Deer Island (Massachusetts)

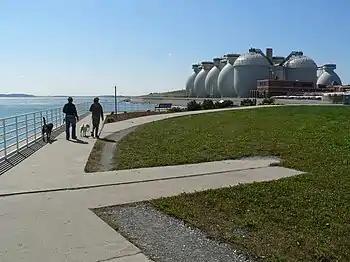
Walkers next to sewage digester tanks

Deer Island is a popular recreation destination. A hiking/biking trail encircles the island, which is reachable by car, bus, or sea. A public boat dock is at the southwest corner of the island. Trails also climb escarpments on the island, including the highest one near the water tower. This vantage point offers views of the city, ocean, and Logan International Airport and is a popular spot for planespotting. The southern tip of the island offers some of the best views from land of the Boston harbor islands.